Charles Read (mathematician)

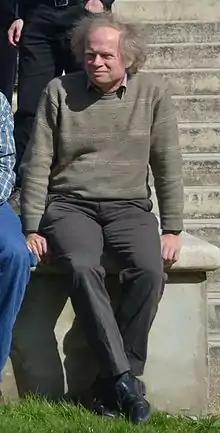
Charles Read

Charles John Read (16 February 1958 – 14 August 2015) was a British mathematician known for his work in functional analysis. In operator theory, he is best known for his work in the 1980s on the invariant subspace problem, where he constructed operators with only trivial invariant subspaces on particular Banach spaces, especially on formula_1. He won the 1985 Junior Berwick Prize for his work on the invariant subspace problem.